Transformers: Cybertron

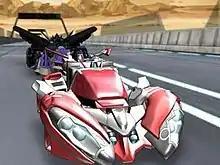
Megatron races Override.

On Earth, the Autobots befriend three human children named Coby, Bud and Lori who aid them in locating the Omega Lock, the focusing device for the Cyber Planet Key's power. With new "Cyber Key Powers" awakened in them, the Transformers battle on many fronts, searching for the Lock on Earth while Hot Shot and Red Alert head for Velocitron, the Speed Planet which is the resting place of the first key and most of its inhabitants have racing vehicles modes. It is here that Megatron recruits known troublemakers Ransack and Crumplezone into the Decepticons. As Hot Shot competes in the planet's grand racing championship to win the key from the planet's leader Override, the Lock is located on Earth in the bulk of the crashed Transformer's spaceship the Atlantis. Overhaul heads for Animatros the Jungle Planet which is the home of the Transformers who have beast modes. The power of Animatros' Cyber Planet Key reformats Overhaul into Leobreaker. Megatron ingratiates himself with Jungle Planet's own dictator Scourge while his scheming lieutenant Starscream teams up with the mysterious Sideways, working towards his own goals.